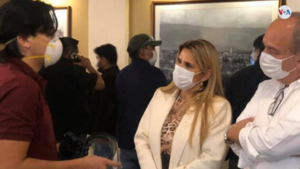
Jeanine Áñez, née le 13 août 1967 à Trinidad, est une femme d'État bolivienne.